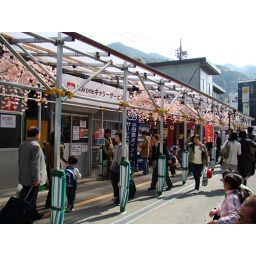
Shops along the sidewalk near the train station.